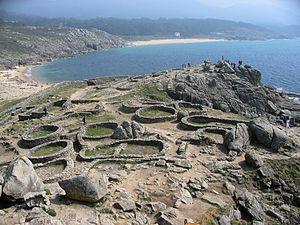
Un castro est une fortification résidentielle associée à l’âge du fer de la péninsule ibérique, aussi bien utilisée par les populations celtiques des plateaux de Castille, de la Gallaecia et du nord du Portugal, que dans la partie ibérique du sud et de l'est. C’est la romanisation qui marque la fin des castros.